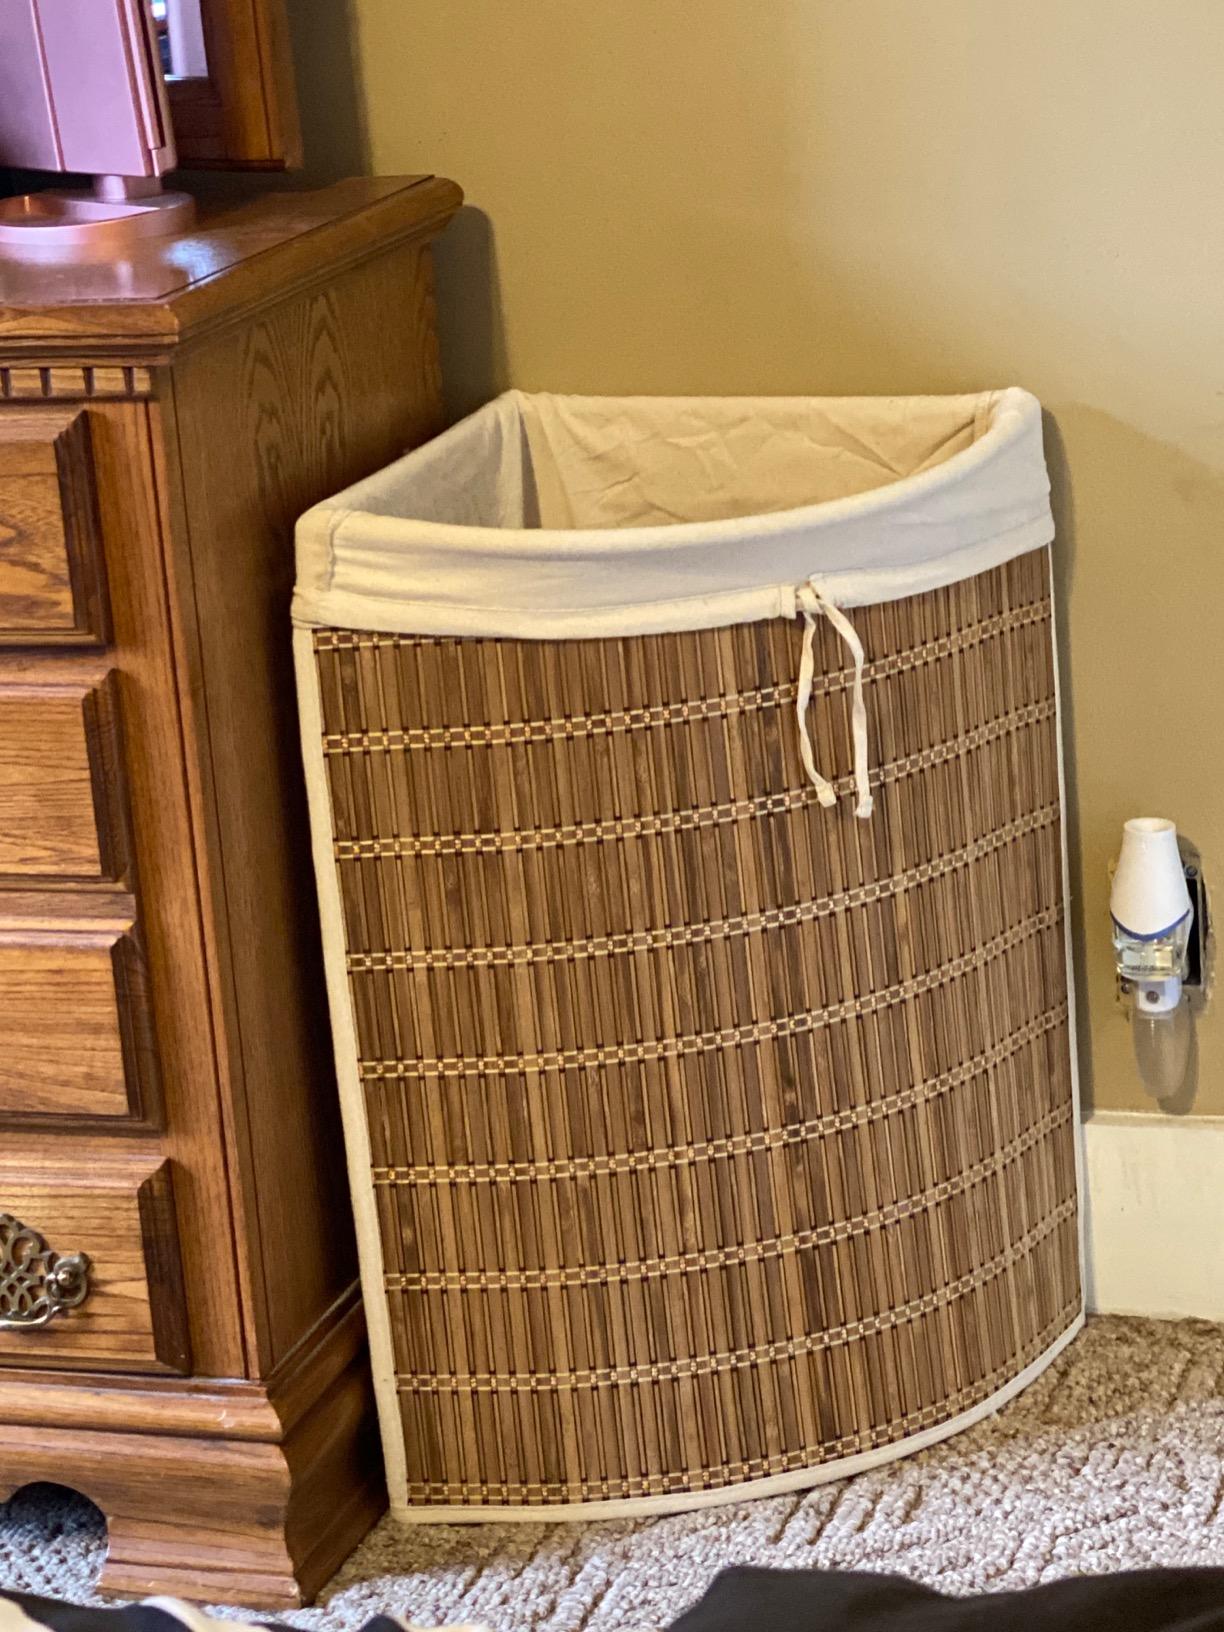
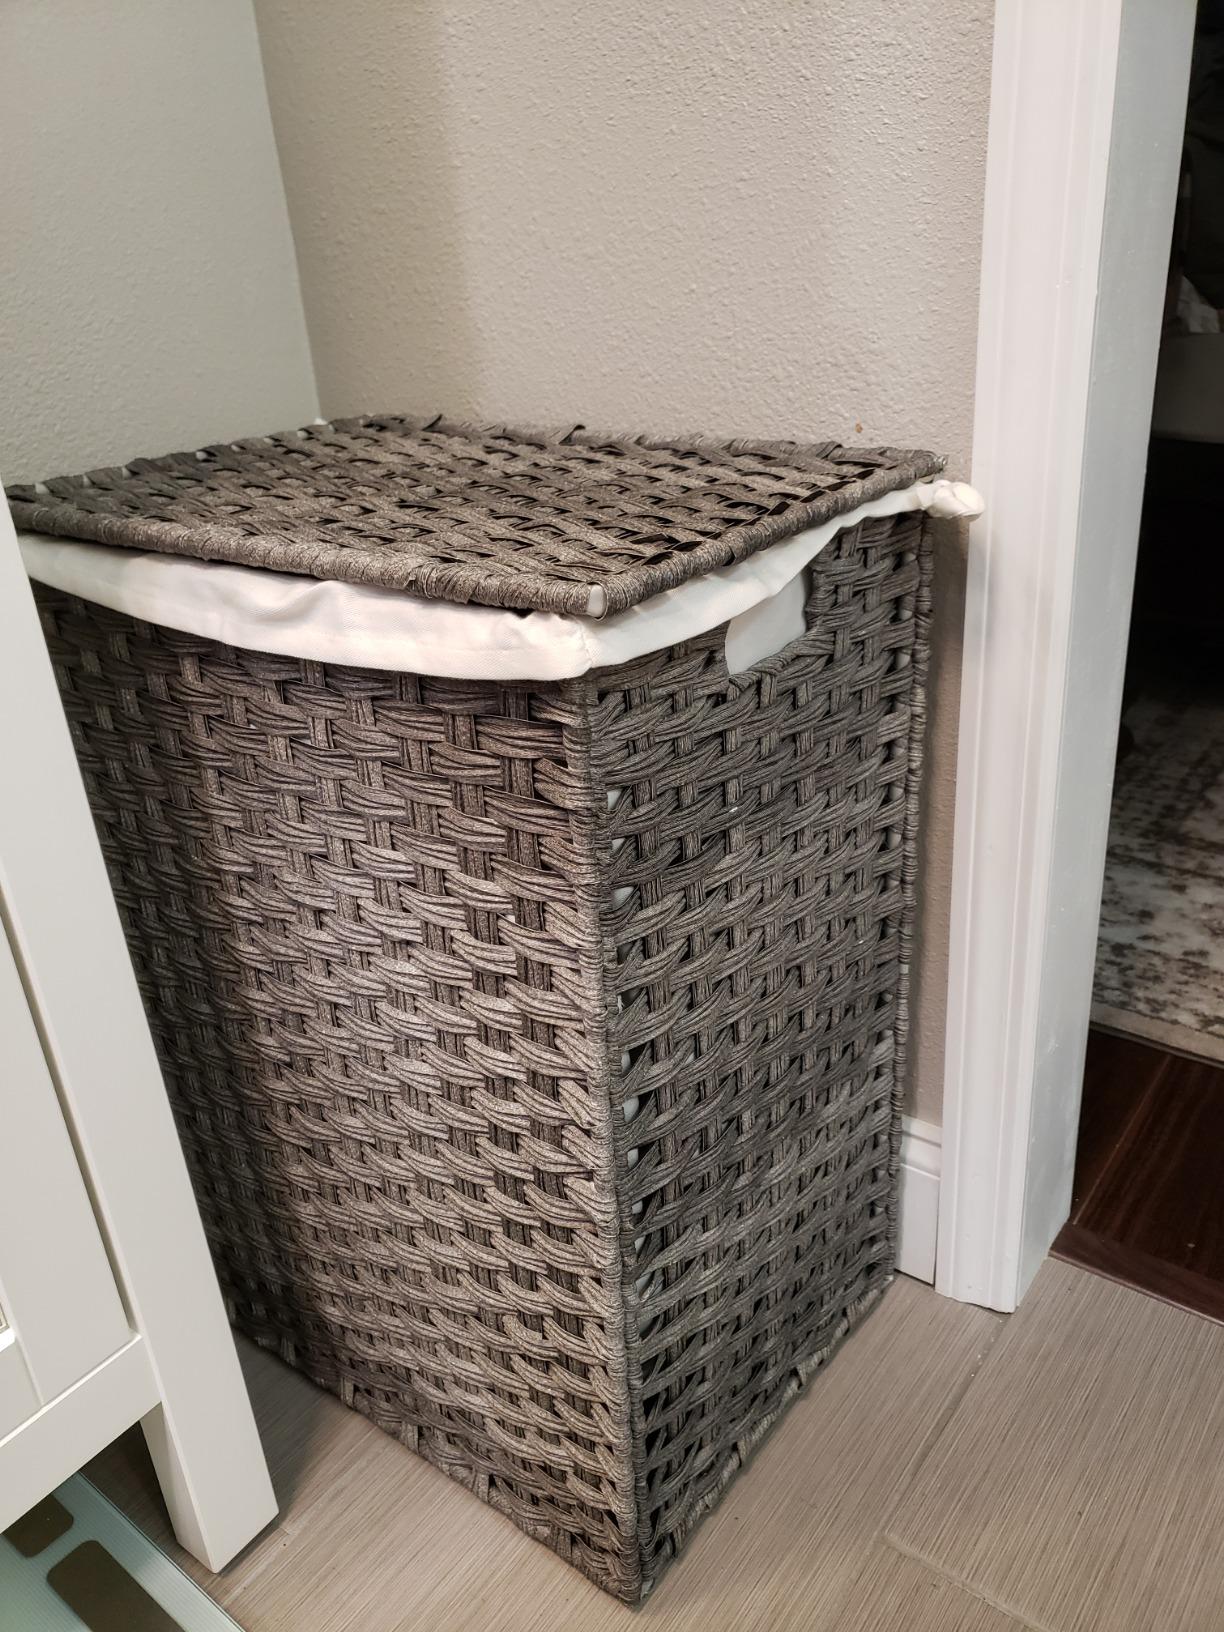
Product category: items_hamper
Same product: no